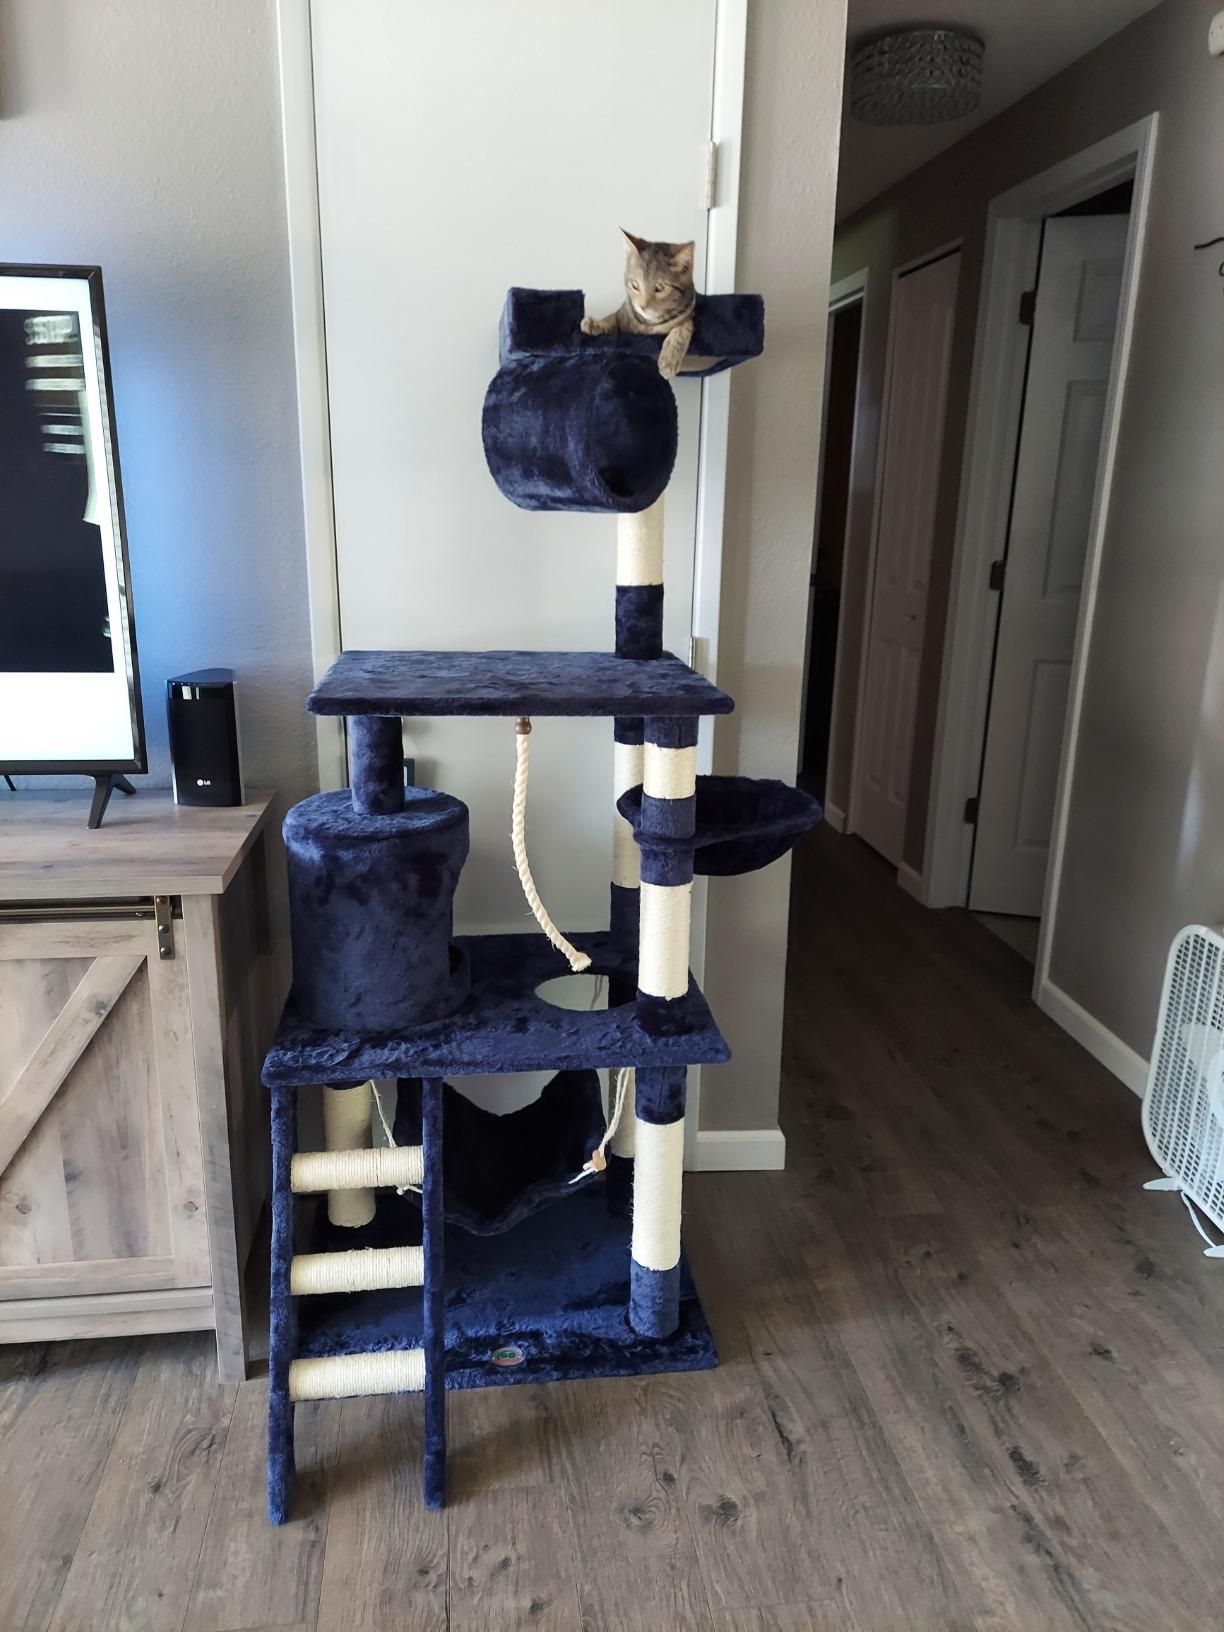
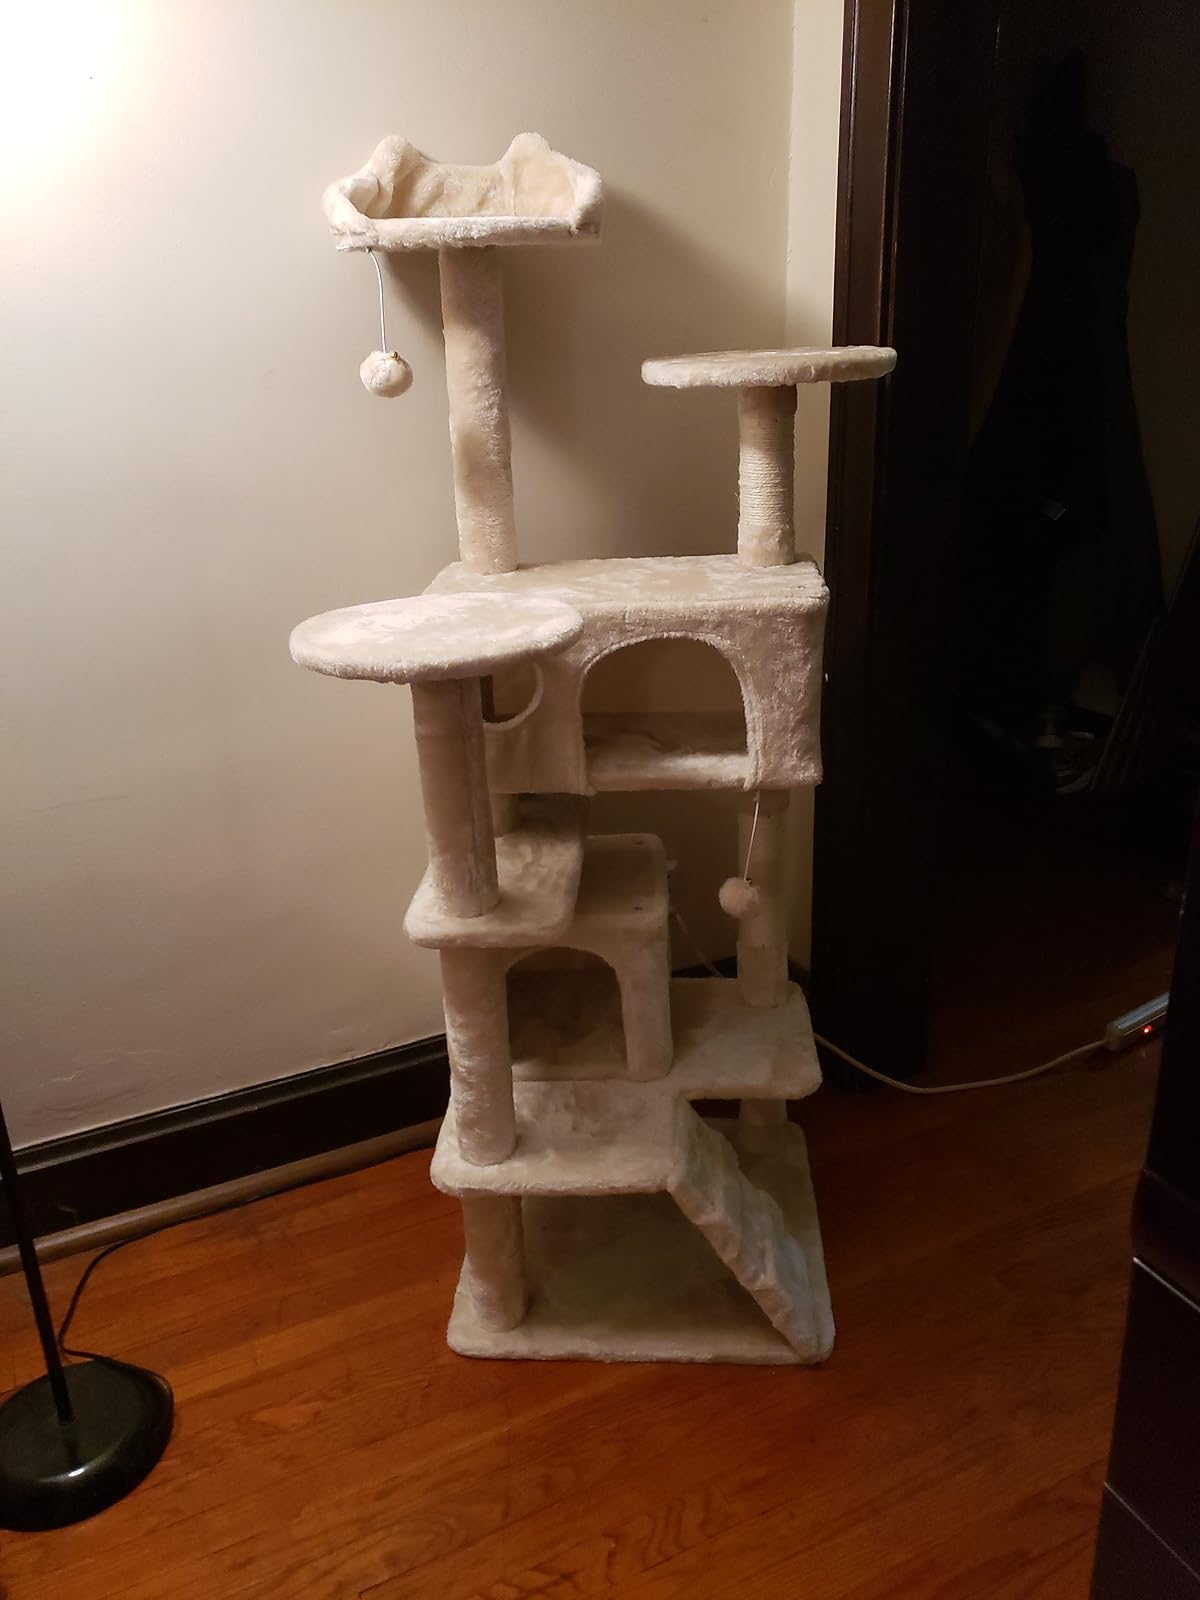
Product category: items_cat tree
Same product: no